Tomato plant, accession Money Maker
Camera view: tilt-top (135 deg); turntable rotation: 90 degrees
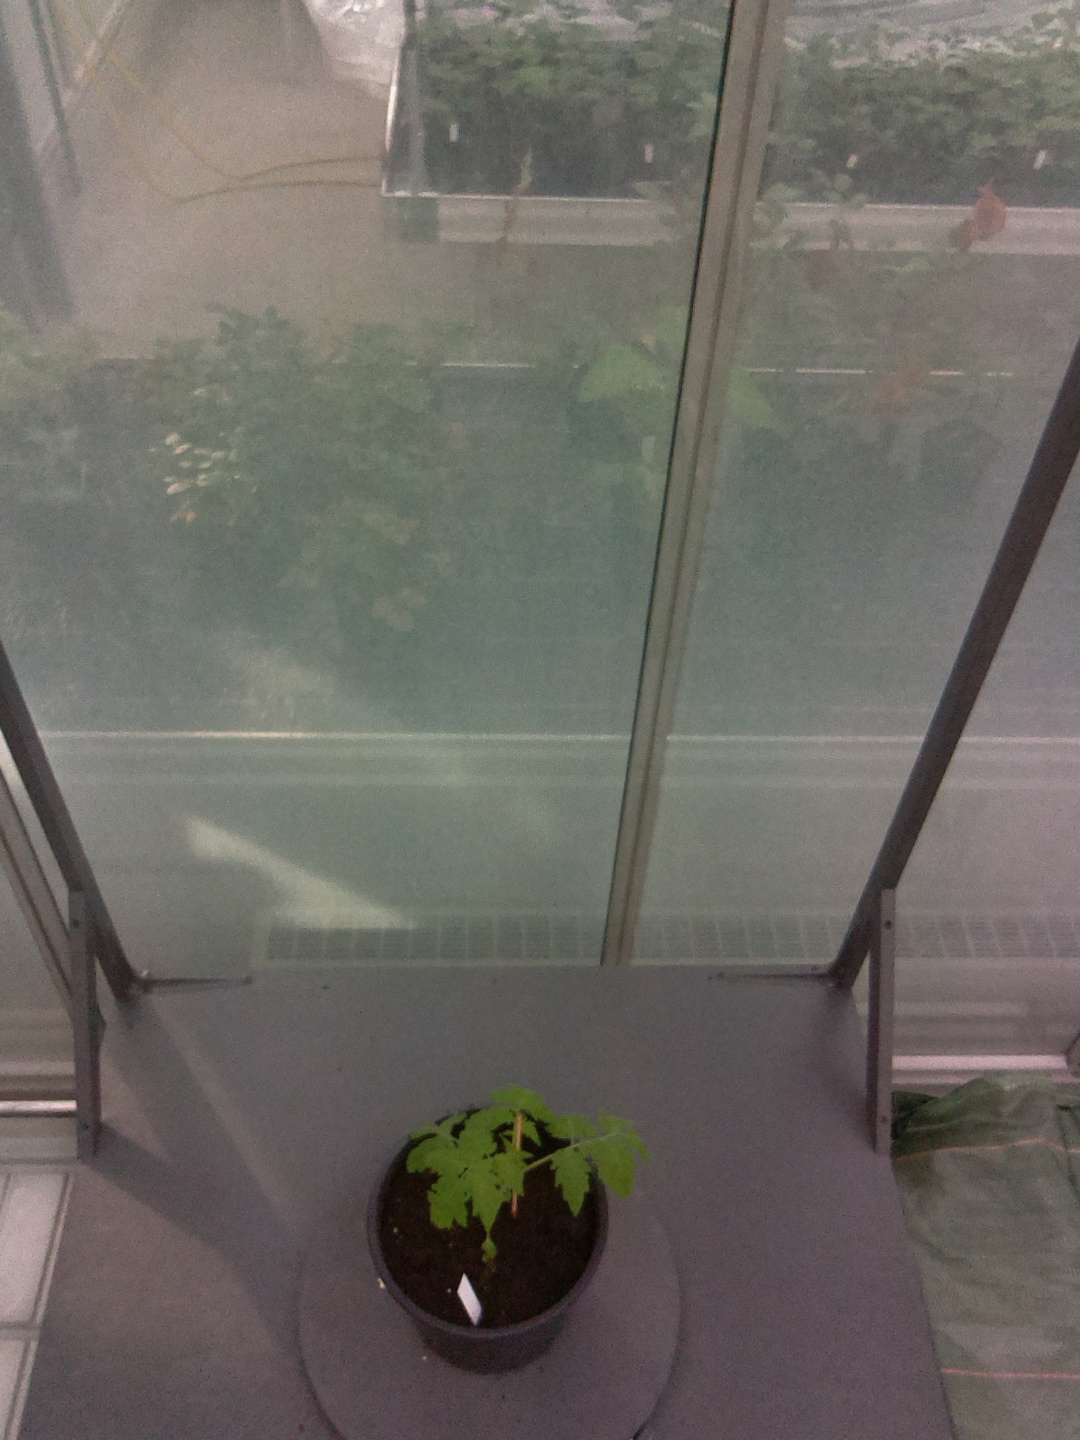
BBCH growth stage 13: 6 of true leaves visible